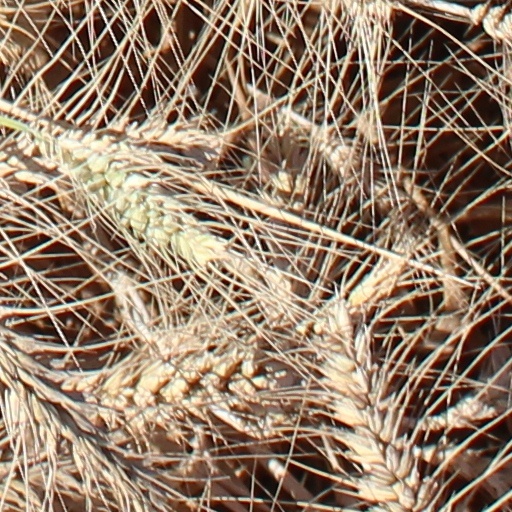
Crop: wheat